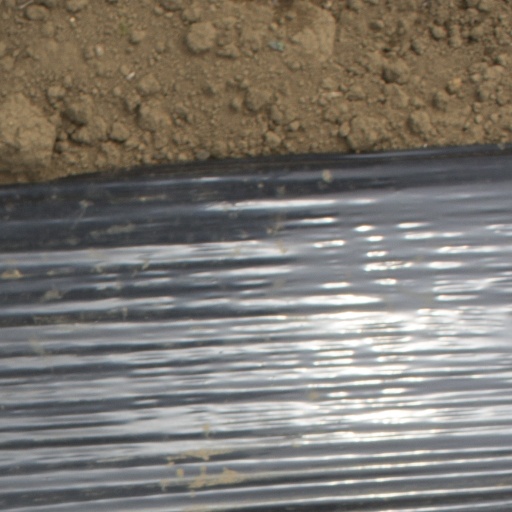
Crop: Jerusalem artichoke